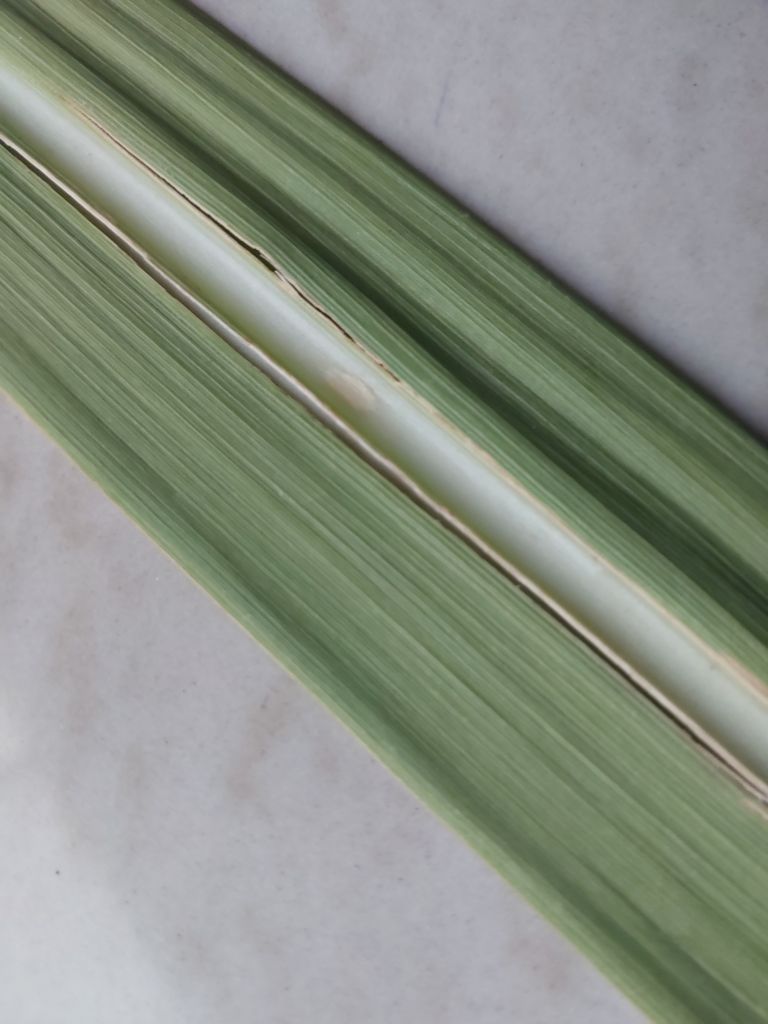
Label: Viral Disease